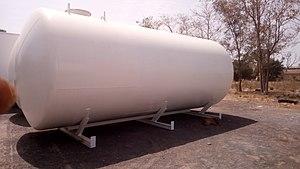
l'expertise Sénégalaise à l'épreuve du transport des hydrocarbres.Le transport des hydrocarbures peut être prise en charge.
Un camion-citerne est un véhicule de la catégorie des camions utilisé pour le transport de liquides, de gaz ou encore de pulvérulents stockés en vrac.